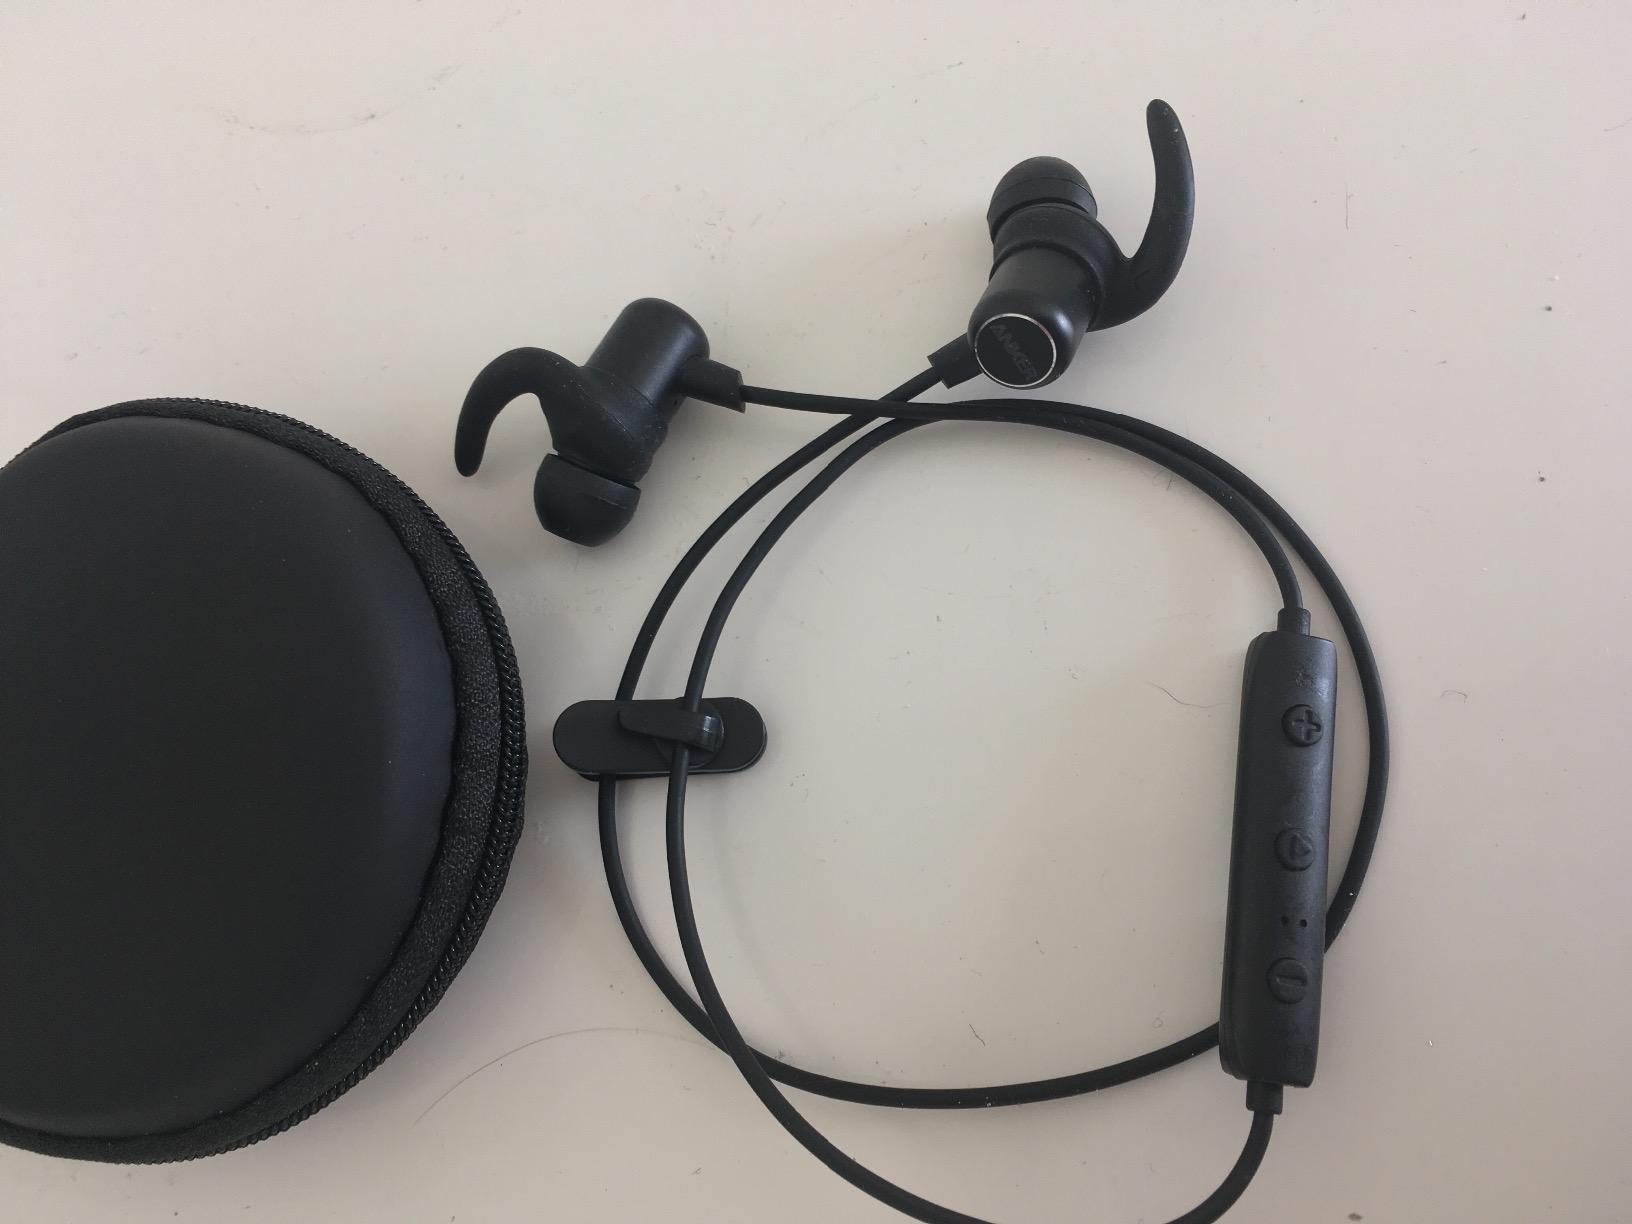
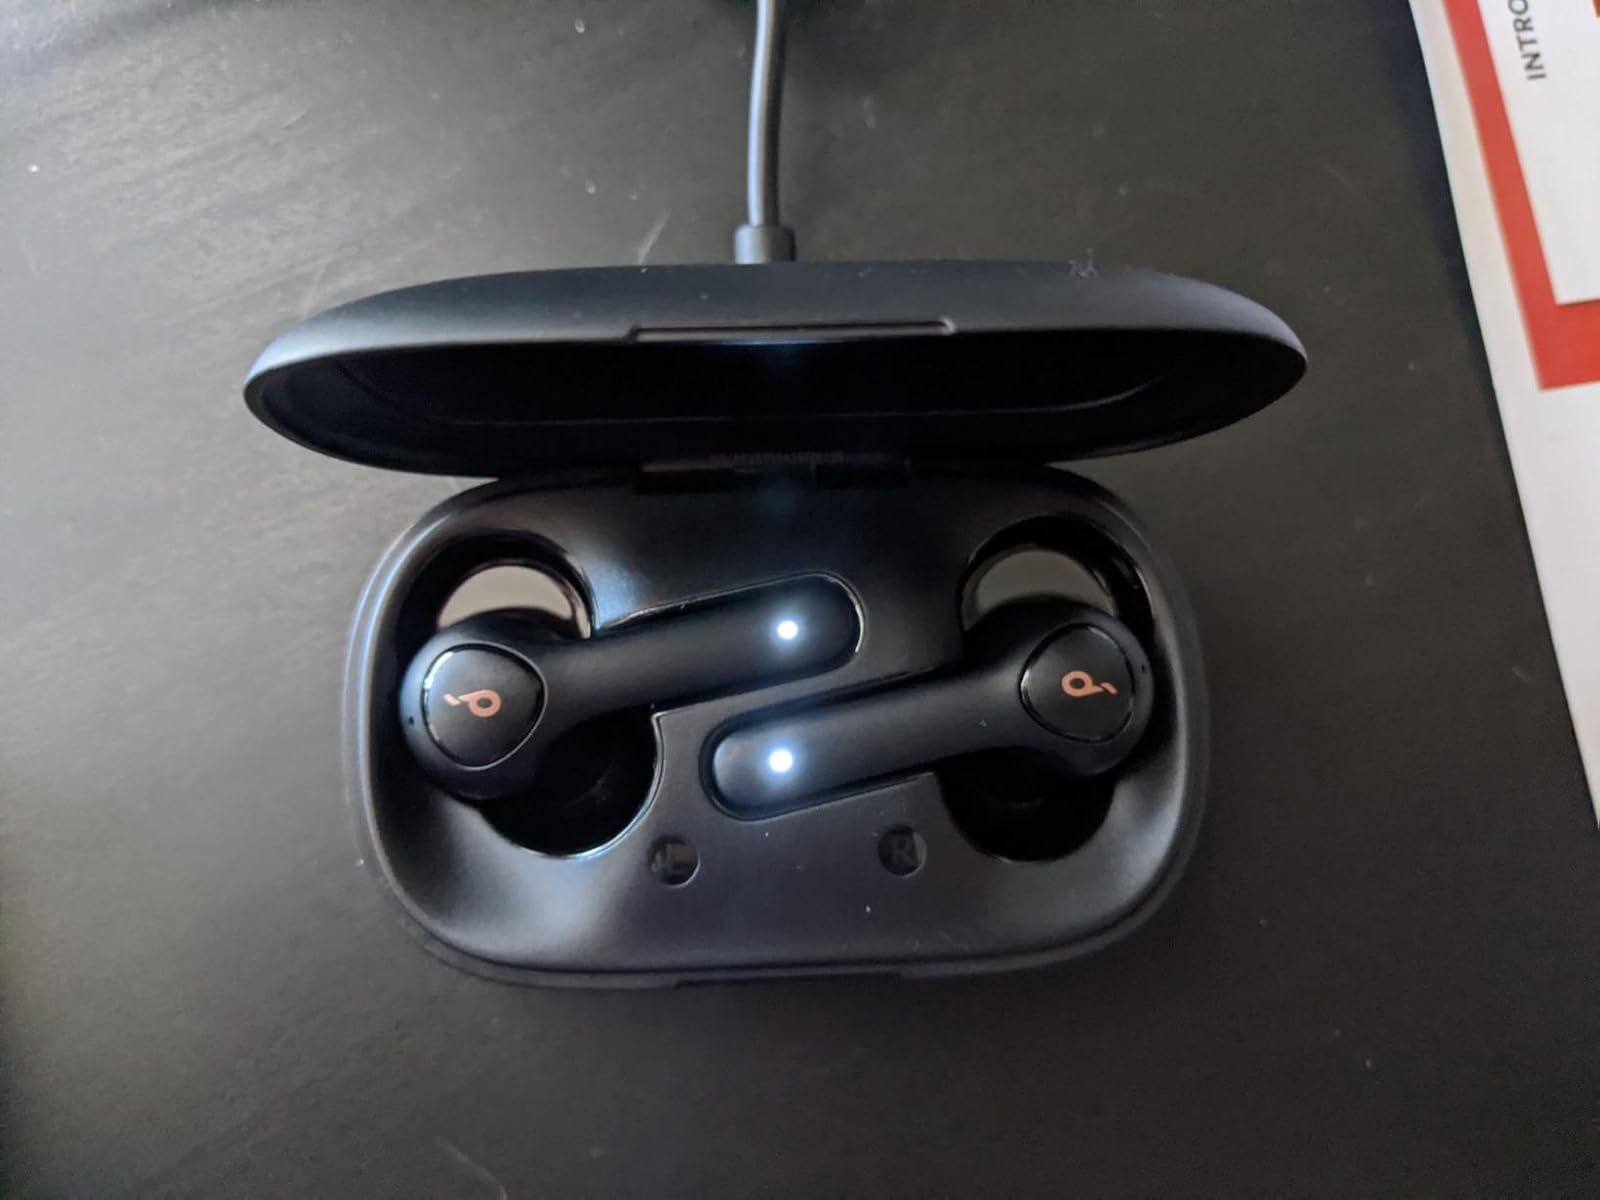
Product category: earbuds
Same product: no